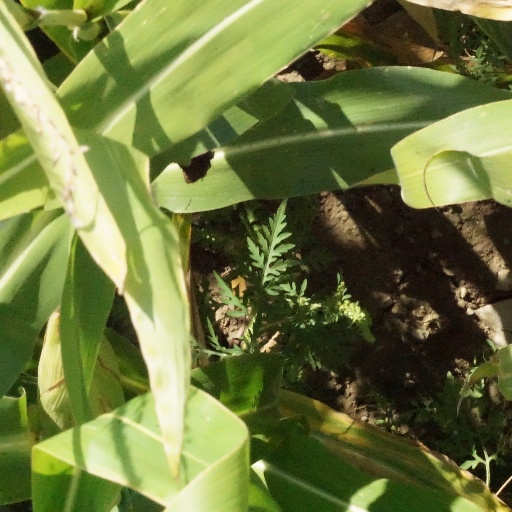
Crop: maize; corn